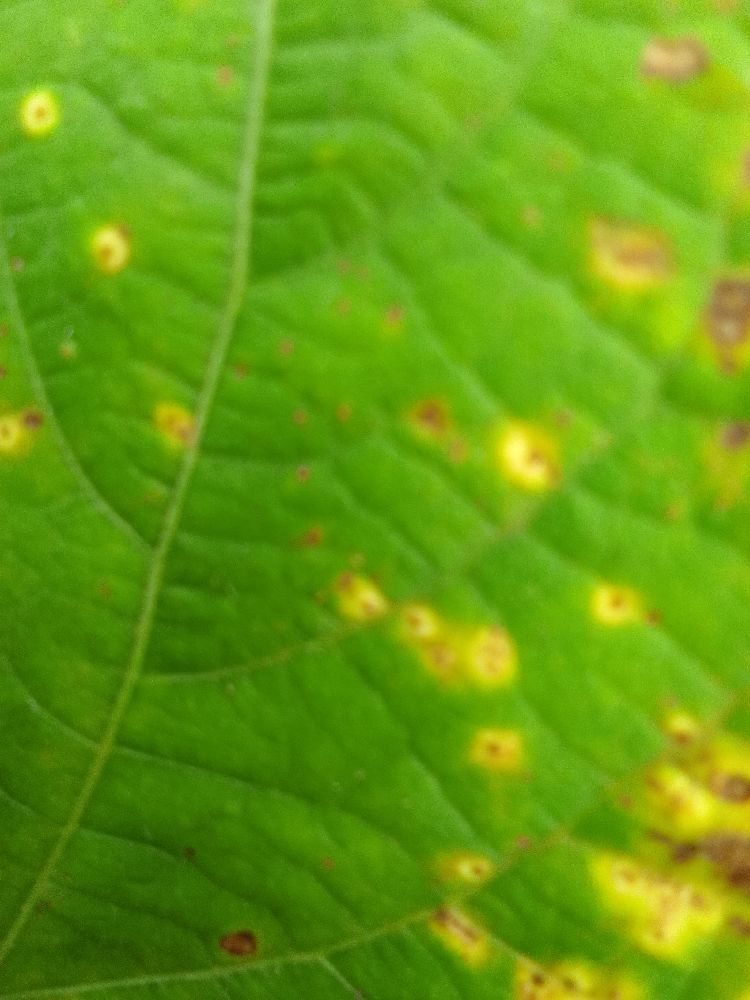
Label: rust